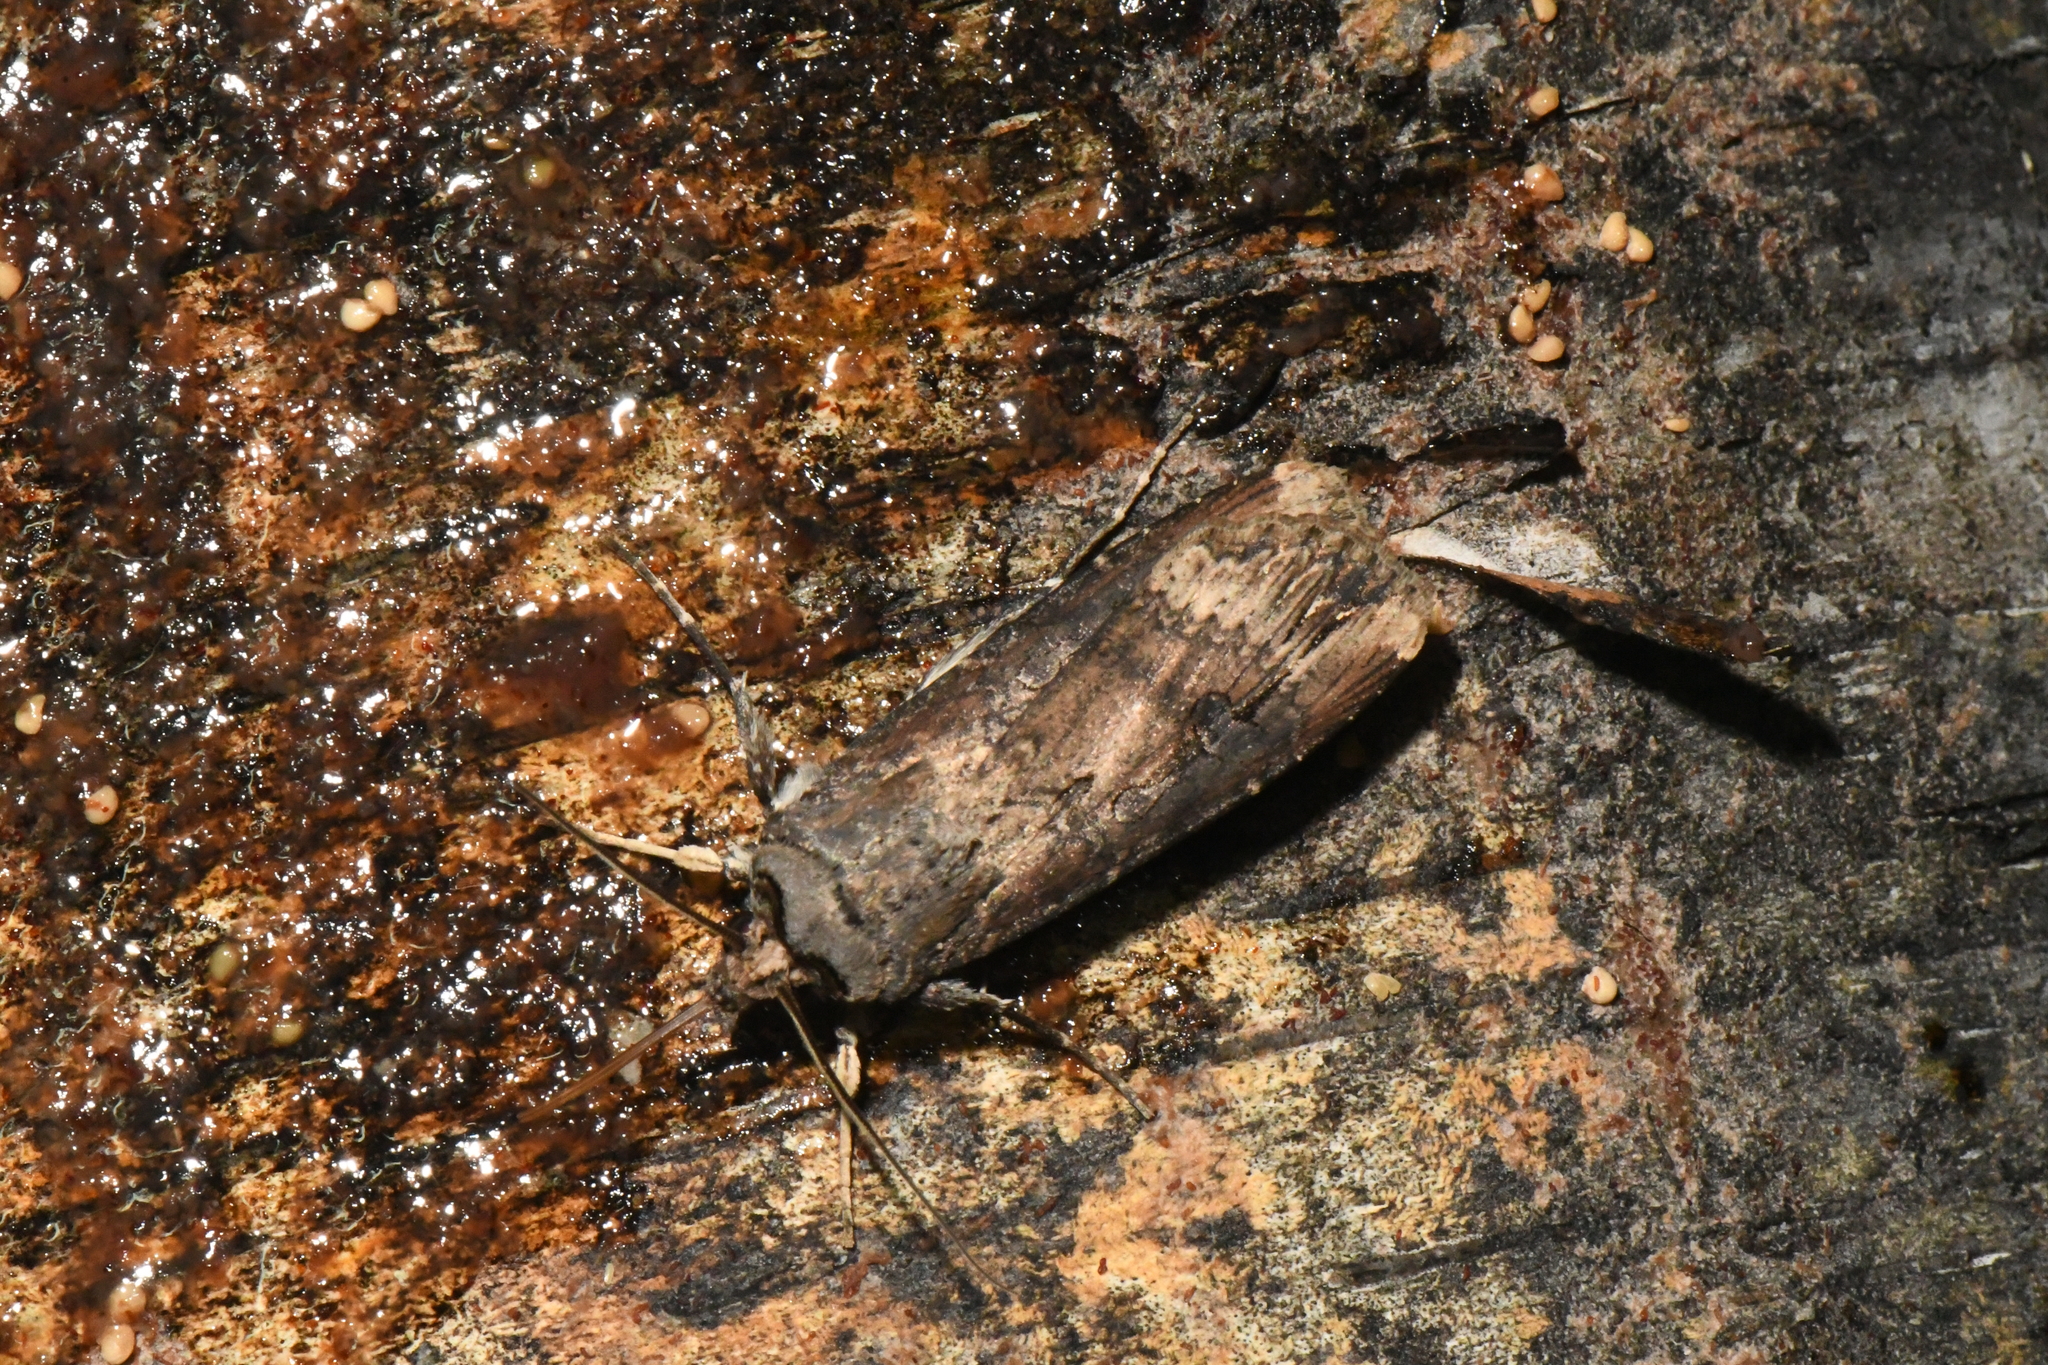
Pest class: cutworms